Entosis

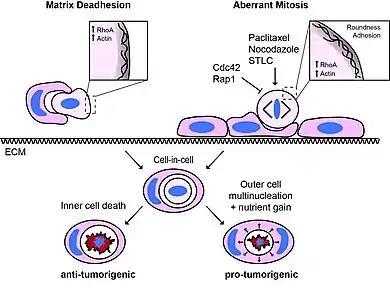
The triggers and consequences of entosis in cancer

Entosis has been found to be a different mechanism for cancer cells to form cell-in-cell structures at tumor sites. The entosis process in cancer cells is mediated via E-cadherin and P-cadherin. Since cadherins usually create homolytic cell to cell junctions, it is believed that the process mainly occurs between homologous cells. After cell-cell adhesions are mediated, the engulfed cells promote their own uptake into the neighbor cell. Additionally, they promote the ingestion process through actin polymerization and myosin contraction. The invading cell (outer cell) actomyosin contraction is regulated by controllers or cell tension such as RhoA, furthermore they accumulate actin and myosin at the cell cortex which generates the mechanical tension that generates the cell-in-cell invasion mechanism. The entosis mechanism can potentially have substantial energetic implication in cancer cells compared to other mechanisms of cell death and engulfment. A crucial part of the process is the active involvement of invading cells, which does not happen in other forms of cell engulfment. This allows the mechanism to selectively target living cells, excluding dead cells or non-living material such as cell debris. After internalization, engulfed cells are killed by the host cell following the maturation of the entotic vacuole that encapsulates the entotic cell. The maturation of the entotic vacuole involves modification by autophagy pathway proteins, followed by lysosome fusion and inner cell dead and degradation inside the host cell. In this mechanism, autophagy pathway proteins play an important role by scavenging extracellular nutrients derived from the inner cell death. Internalized cells can also undergo alternative fates such as apoptosis or unharmed escape from host cell. In clinical cancer specimens, evidence of DNA fragmentation has been found suggesting that non-apoptotic cell death may be a common fate for entotic cells in human cancers. Entosis correlates with cancer worse prognosis in head and neck squamous cell carcinoma, anal carcinoma, lung adenocarcinoma, pancreatic ductal carcinoma, and some breast ductal carcinoma. In breast cancer, entosis correlates with two classical prognostic factors of breast cancer (HER2 and Ki67). In the analysis of entosis of the clinical case - calculations of the frequency of entosis showed that the highest frequency of entosis is during the formation of metastasis and when the neoplastic process is very advanced, the frequency of entosis structures decreases. This result suggests that entosis may be a regulated process depending on staging.